Rory Peck

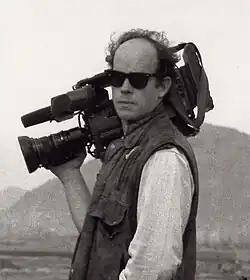
Rory Peck in Afghanistan

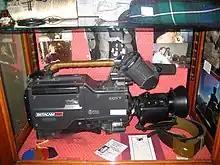
Rory Peck's camera and Russian Press Pass in a display at the Frontline Club

Rory Peck (13 December 1956 – 3 October 1993) was a Northern-Irish freelance war cameraman who was killed while covering the events of the 1993 Russian constitutional crisis.